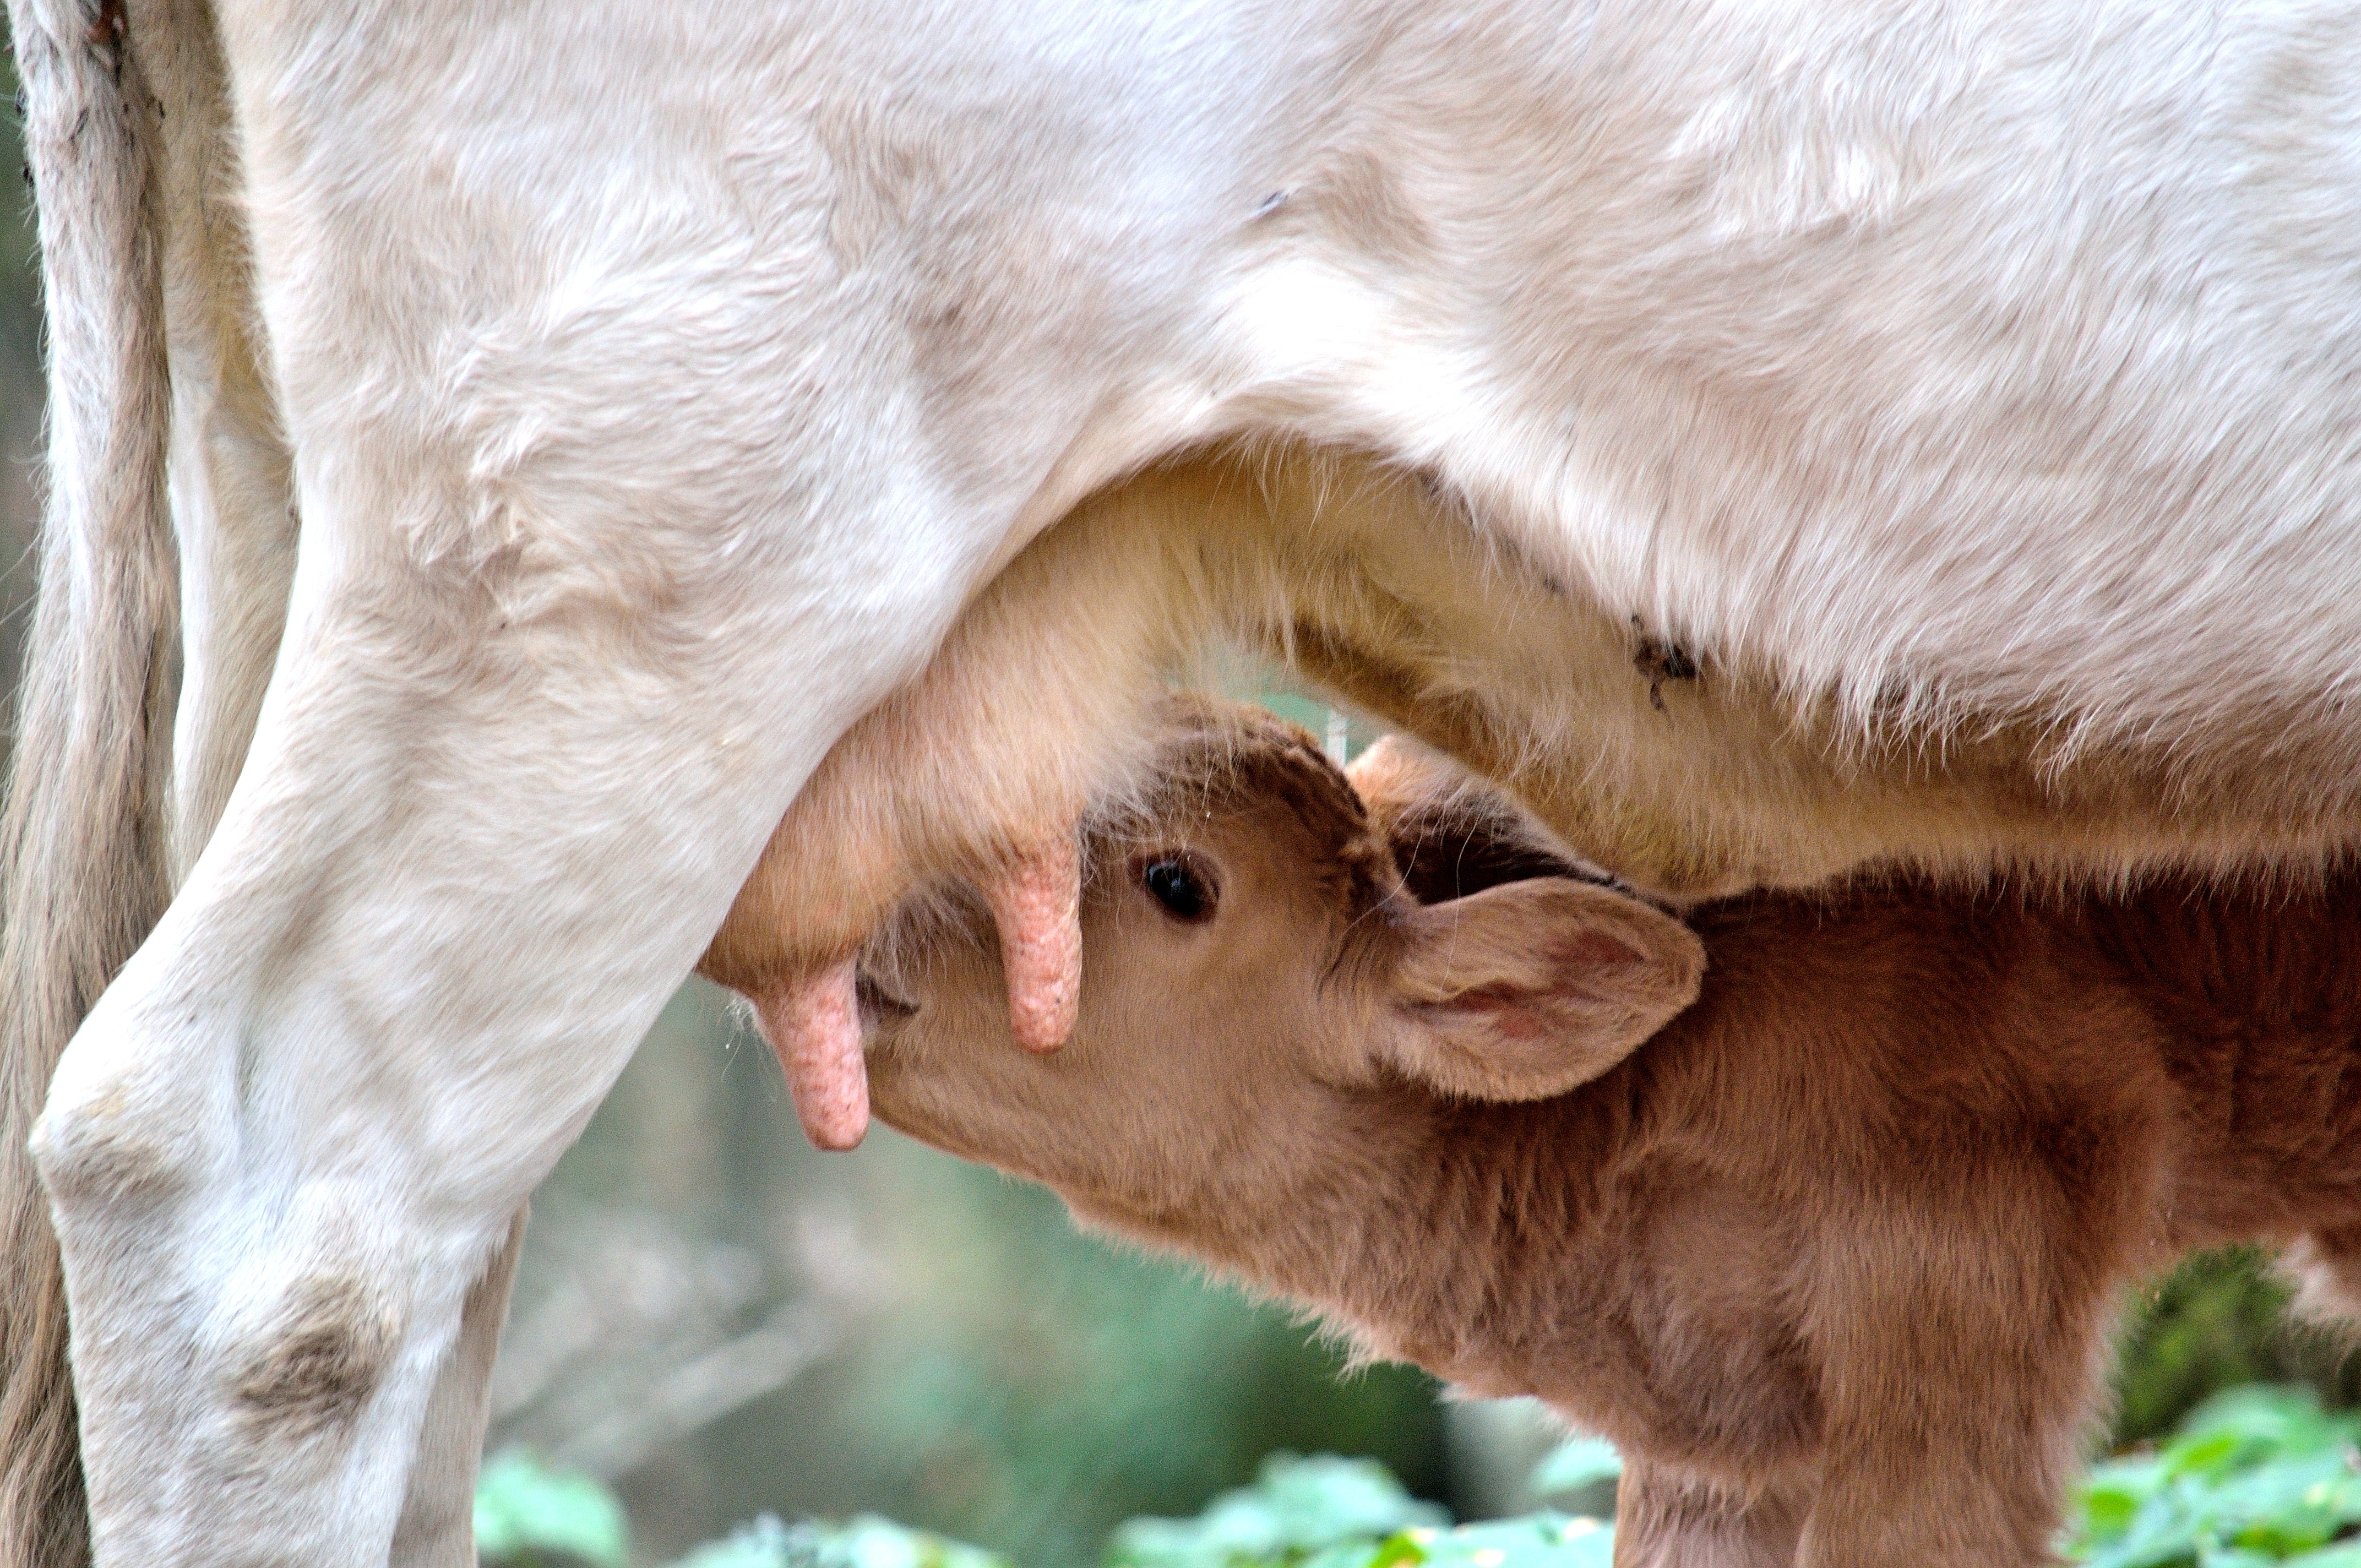
wildlife, goat, cow, mammal, mane, fauna, mom, calf, close up, goats, nose, animals, vertebrate, lactation, breastfeed, cattle like mammal, mom and son